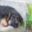
Label: dog